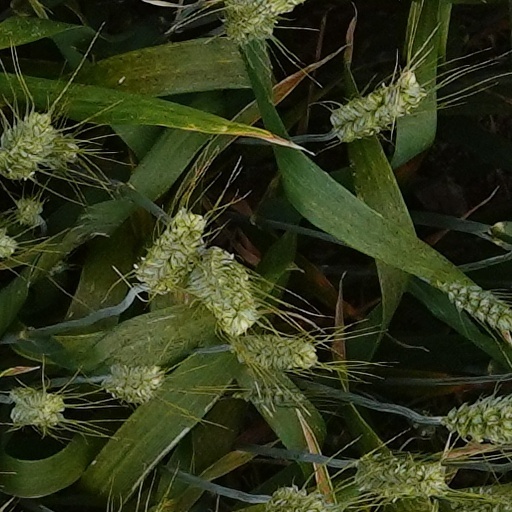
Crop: wheat